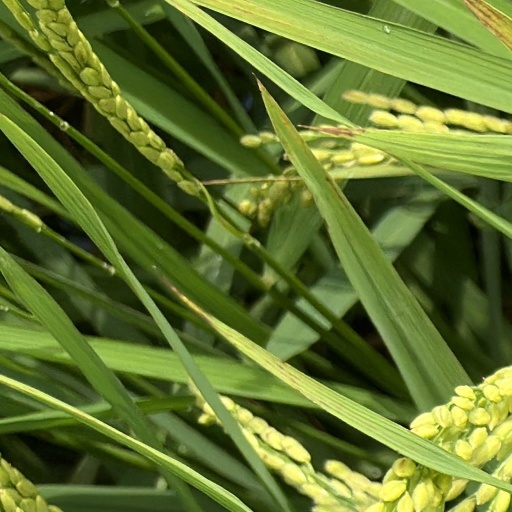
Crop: rice